Bamako

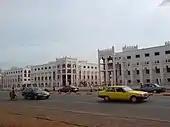
Ministry buildings

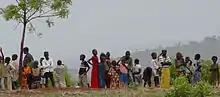
People gathered on a Bamako hillside

The BCEAO Tower at 20 stories is the tallest building in the West African nation. It sits on the north ("left") bank of the River Niger in the city centre. The BCEAO Tower is the Malian headquarters of the Central Bank of West African States, which provides development banking and government financial and currency services in several Francophone West African nations. Classified as Neo-Sudanic architecture, it is modeled on the Sudano-Sahelian architecture of the famous mosques of Djenne and Timbuktu. The building is located in the busy Commune III neighbourhood, where "Avenue Moussa Tavele" meets the waterside boulevard between the two main Bamako bridges: King Fahd Bridge a block west and Martyrs Bridge three blocks east. Just to the east of the BCEAO complex, a park and formal garden mark where the diagonally running "Boulevard du Peuple" reaches the river. By contrast, small market gardens and launching points or river canoes lie along the river front.